Old Cathedral of Salamanca

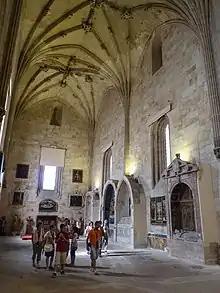
Chapel of Santa Catalina

It was founded by Bishop Bishop Lucero in 1334, whose tomb is in the center, and is decorated with a small altarpiece that includes paintings depicting scenes of the death and passion of Christ and an image of the titular Saint, the latter made in the 16th century. The front of the altar shows a magnificent decoration of Talavera de la Reina pottery.